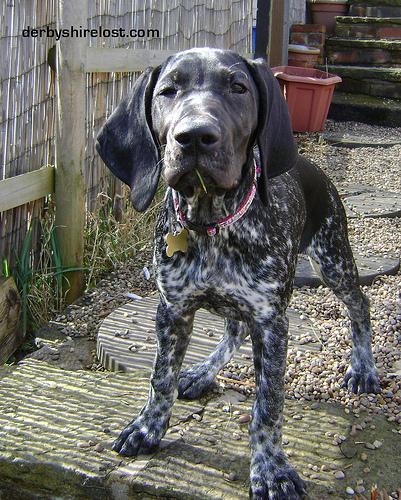
Breed: german shorthaired